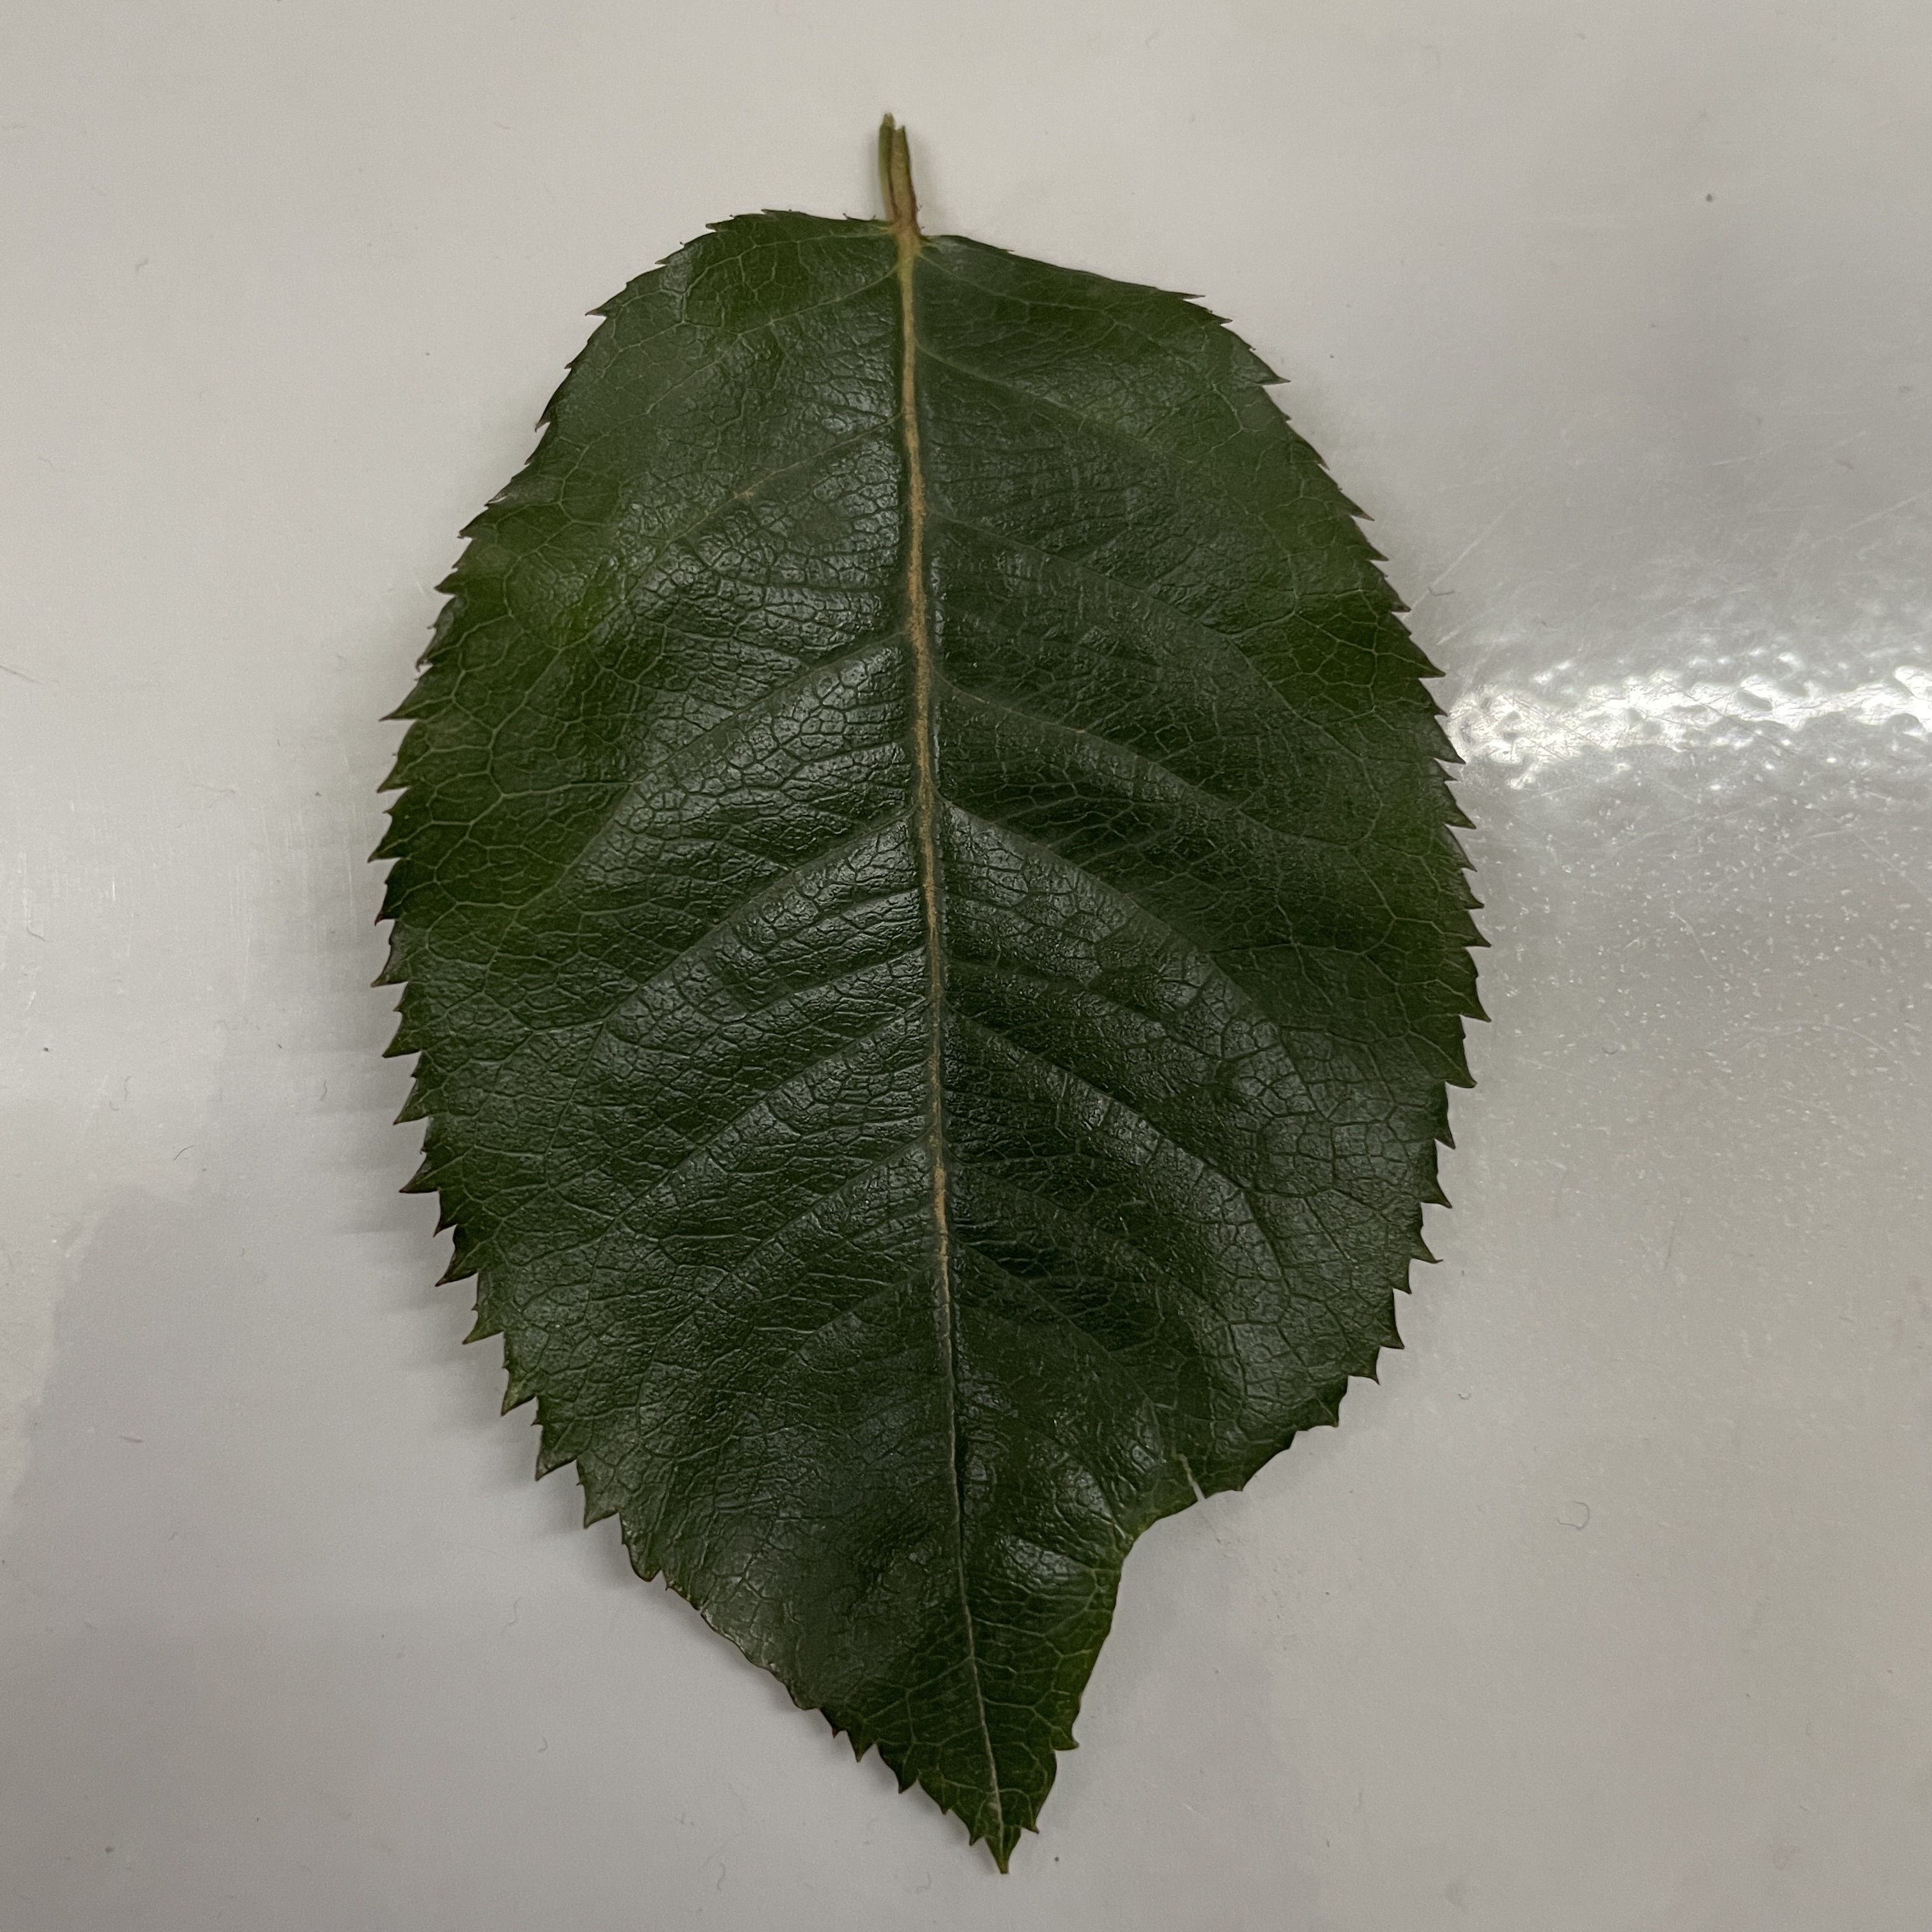
Label: Healthy Leaf